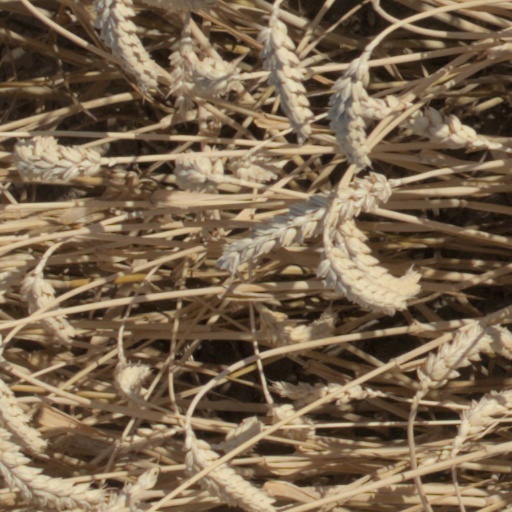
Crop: wheat